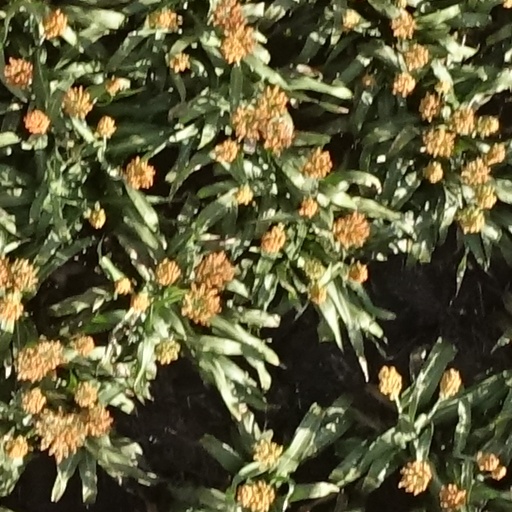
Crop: sorghum